2012 Finnish presidential election

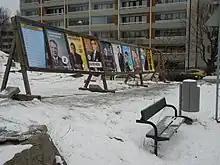
2012 Finnish presidential election posters, first round.

MTV3 organised a debate with all eight candidates on 14 December. When discussing the European sovereign debt crisis six of the candidates believed in the survival of the euro, while Soini and Väyrynen believed that the eurozone would dissolve in one way or another. Väyrynen accused Lipponen and Niinistö of misleading the parliament, when Finland joined the common currency in the early years of the 2000s (when Lipponen and Niinistö were the leading figures of the government). Soini was the only candidate to answer that as president he would address the issue of returning Finnish Karelia to Finland in discussions with the Russian government. All candidates were opposed to Finland joining NATO, although for slightly differing reasons. Soini and Essayah underlined the importance of credible national defence, expressing concerns about defence cuts. Lipponen too was concerned about NATO membership's effects on the Defence Forces. Niinistö said that increasing security cooperation within the EU might make joining the NATO unnecessary in the long run. Biaudet stressed European defence as well, while Arhinmäki wanted to strengthen the role of the UN. EU issues were topmost in the YLE debate on 15 December as well.